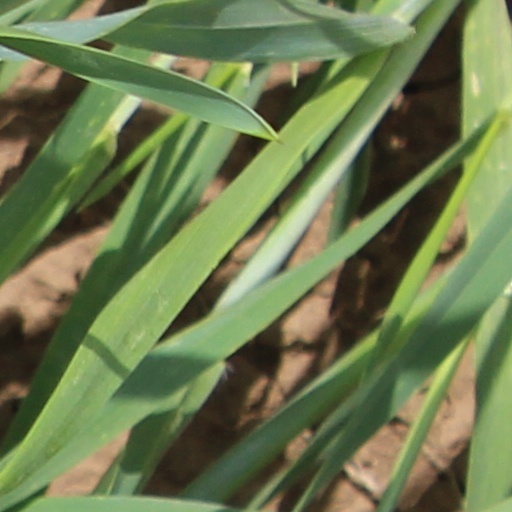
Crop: wheat